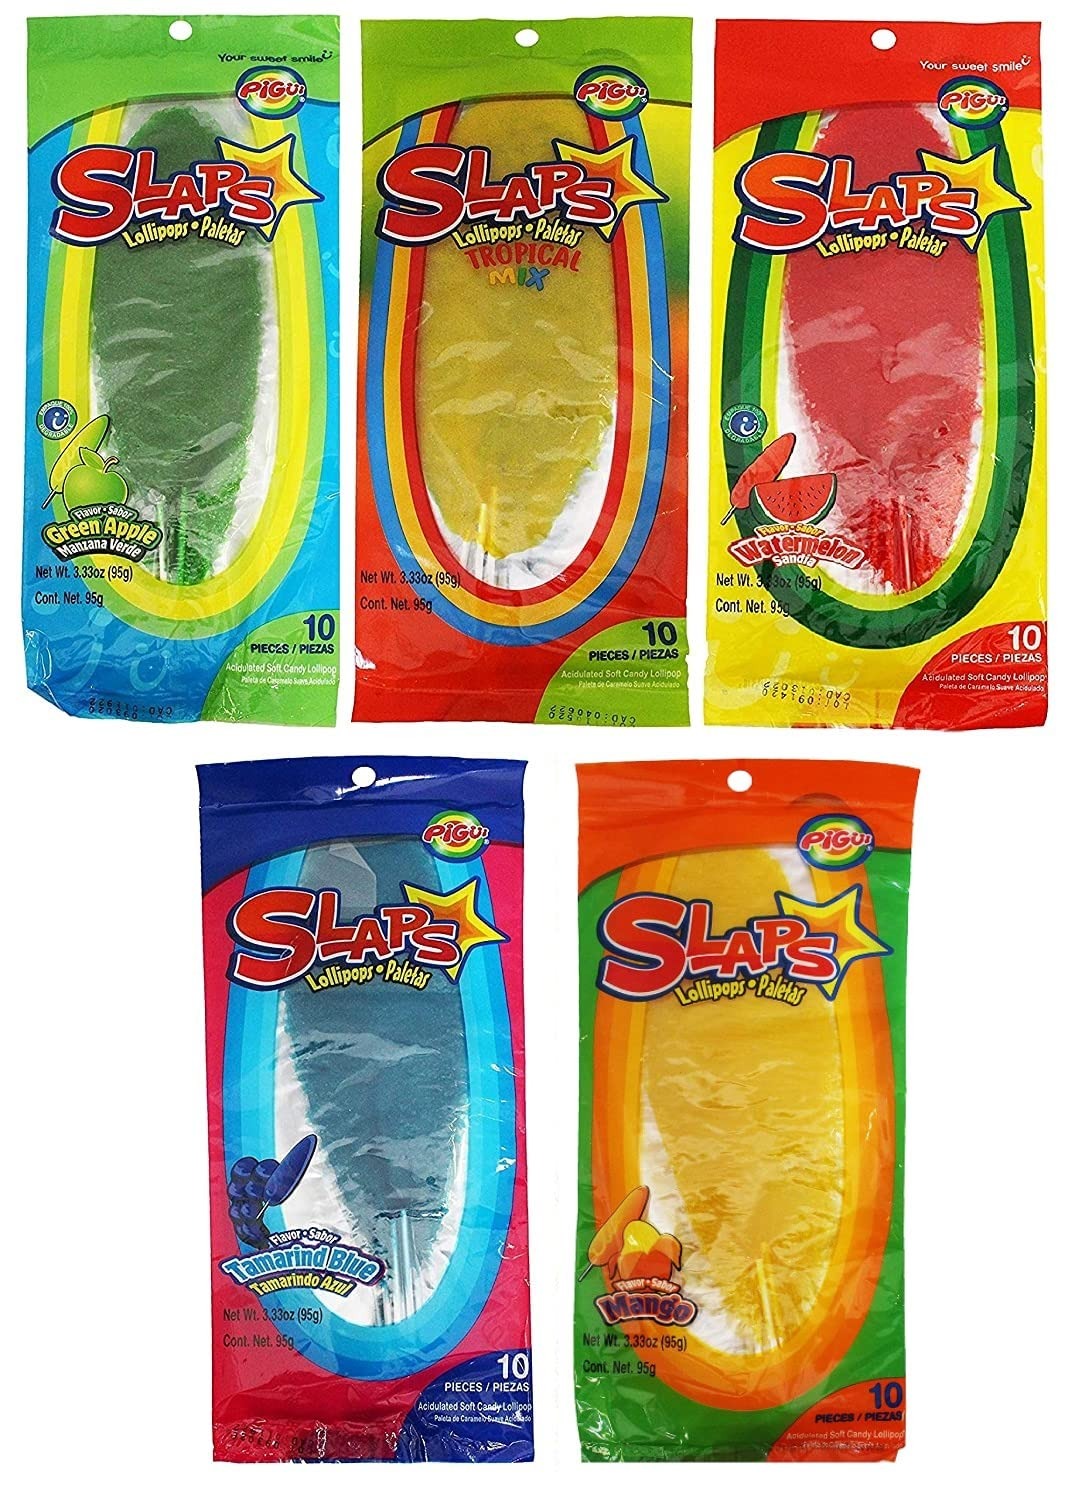
Item Name: Mega PG Mexican Slaps Lollipop Candy - 50 Pieces Mega Bundle - 5 Flavors - Tropical, Watermelon, Mango, Green Apple, and Blue Tamarind - Tik Tok Inspired
Bullet Point 1: Enjoy this ultimate bundle of Flavor Heaven with FIVE (5) different flavors and FIFTY (50) total Slap Lollipops
Bullet Point 2: This Bundles includes 10 Tropical flavored slaps, 10 Watermelon flavored Slaps, 10 Mango flavored Slaps, 10 Green Apple flavored Slaps, and 10 Blue Tamarind flavored Slaps
Bullet Point 3: Tik Tok Inspired! The newest Trend in Lollipop Candy
Bullet Point 4: Get them now while they last!
Product Description: The Tik Tok Inspired new trend in lollipops is here! Enjoy this ultimate bundle of Flavor Heaven with FIVE different flavors and FIFTY total Slap Lollipops. Flavors included are Tropical, Green Apple, Mango, Watermelon, and Blue Tamarind. Get them now while they last
Value: 16.65
Unit: Ounce

Price: 14.29